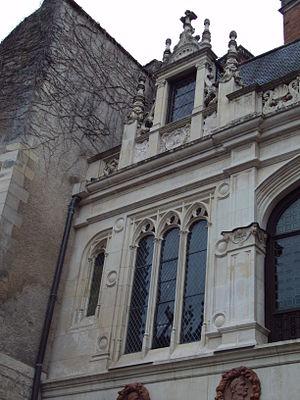
Hotel d'Alluye
L’hôtel d’Alluye est un hôtel particulier du XVIᵉ siècle situé au Nᵒ 8 de la rue Saint-Honoré, à Blois, dans le département français de Loir-et-Cher. Construit par Florimond Robertet alors qu'il était secrétaire et notaire du roi Louis XII, l'hôtel porte le nom de sa baronnie d'Alluye.